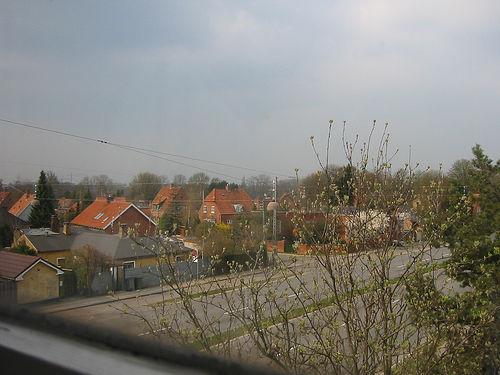
Weather: cloudy or overcast